Problem of two emperors

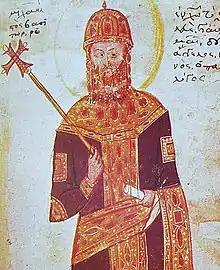
Emperor Michael VIII Palaiologos recaptured Constantinople from the Latin Empire in 1261. Michael and his dynasty would pursue a policy of reconciliation with the west, much to the dismay of their subjects.

With the Byzantine reconquest of Constantinople in 1261 under Emperor Michael VIII Palaiologos, the Papacy suffered a loss of prestige and endured severe damage to its spiritual authority. Once more, the easterners had asserted their right not only to the position of Roman emperor but also to a church independent of the one centered in Rome. The popes who were active during Michael's reign all pursued a policy of attempting to assert their religious authority over the Byzantine Empire. As Michael was aware that the popes held considerable sway in the west (and wishing to avoid a repeat of the events of 1204), he dispatched an embassy to Pope Urban IV immediately after taking possession of the city. The two envoys were immediately imprisoned once they sat foot in Italy: one was flayed alive and the other managed to escape back to Constantinople. From 1266 to his death in 1282, Michael would repeatedly be threatened by the King of Sicily, Charles of Anjou, who aspired to restore the Latin Empire and periodically enjoyed Papal support. Meanwhile in the Holy Roman Empire, there had been no emperor during this time period. Pope Innocent IV officially deposed emperor Frederick II with his bull "Ad apostolicae dignitatis apicem" in 1245 but Frederick II rejected the legitimacy of the bull. Following his death in 1250, the Interregnum started which lasted until the election of Rudolf of the House of Habsburg in 1273 to King of the Romans. The next king crowned to be emperor was Henry VII in 1312, 92 years after the coronation of Frederick II.